Sarah Selwyn

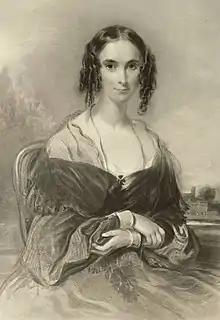

Sarah Harriet Selwyn ( Richardson; 2 September 1809 – 24 March 1907) was the wife of George Augustus Selwyn, the first Anglican bishop of New Zealand and later of the Diocese of Lichfield, in England. Often left behind to manage missionary stations while her husband travelled throughout New Zealand and the islands of the western Pacific Ocean, Sarah Selwyn contributed to the work of building the hierarchy of the Church of England in New Zealand from 1841 to 1868.